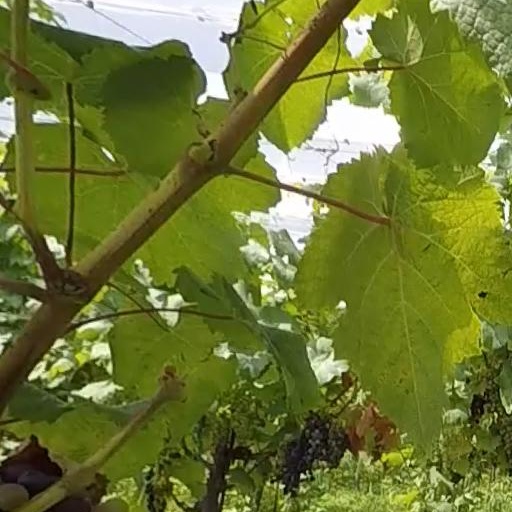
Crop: grape